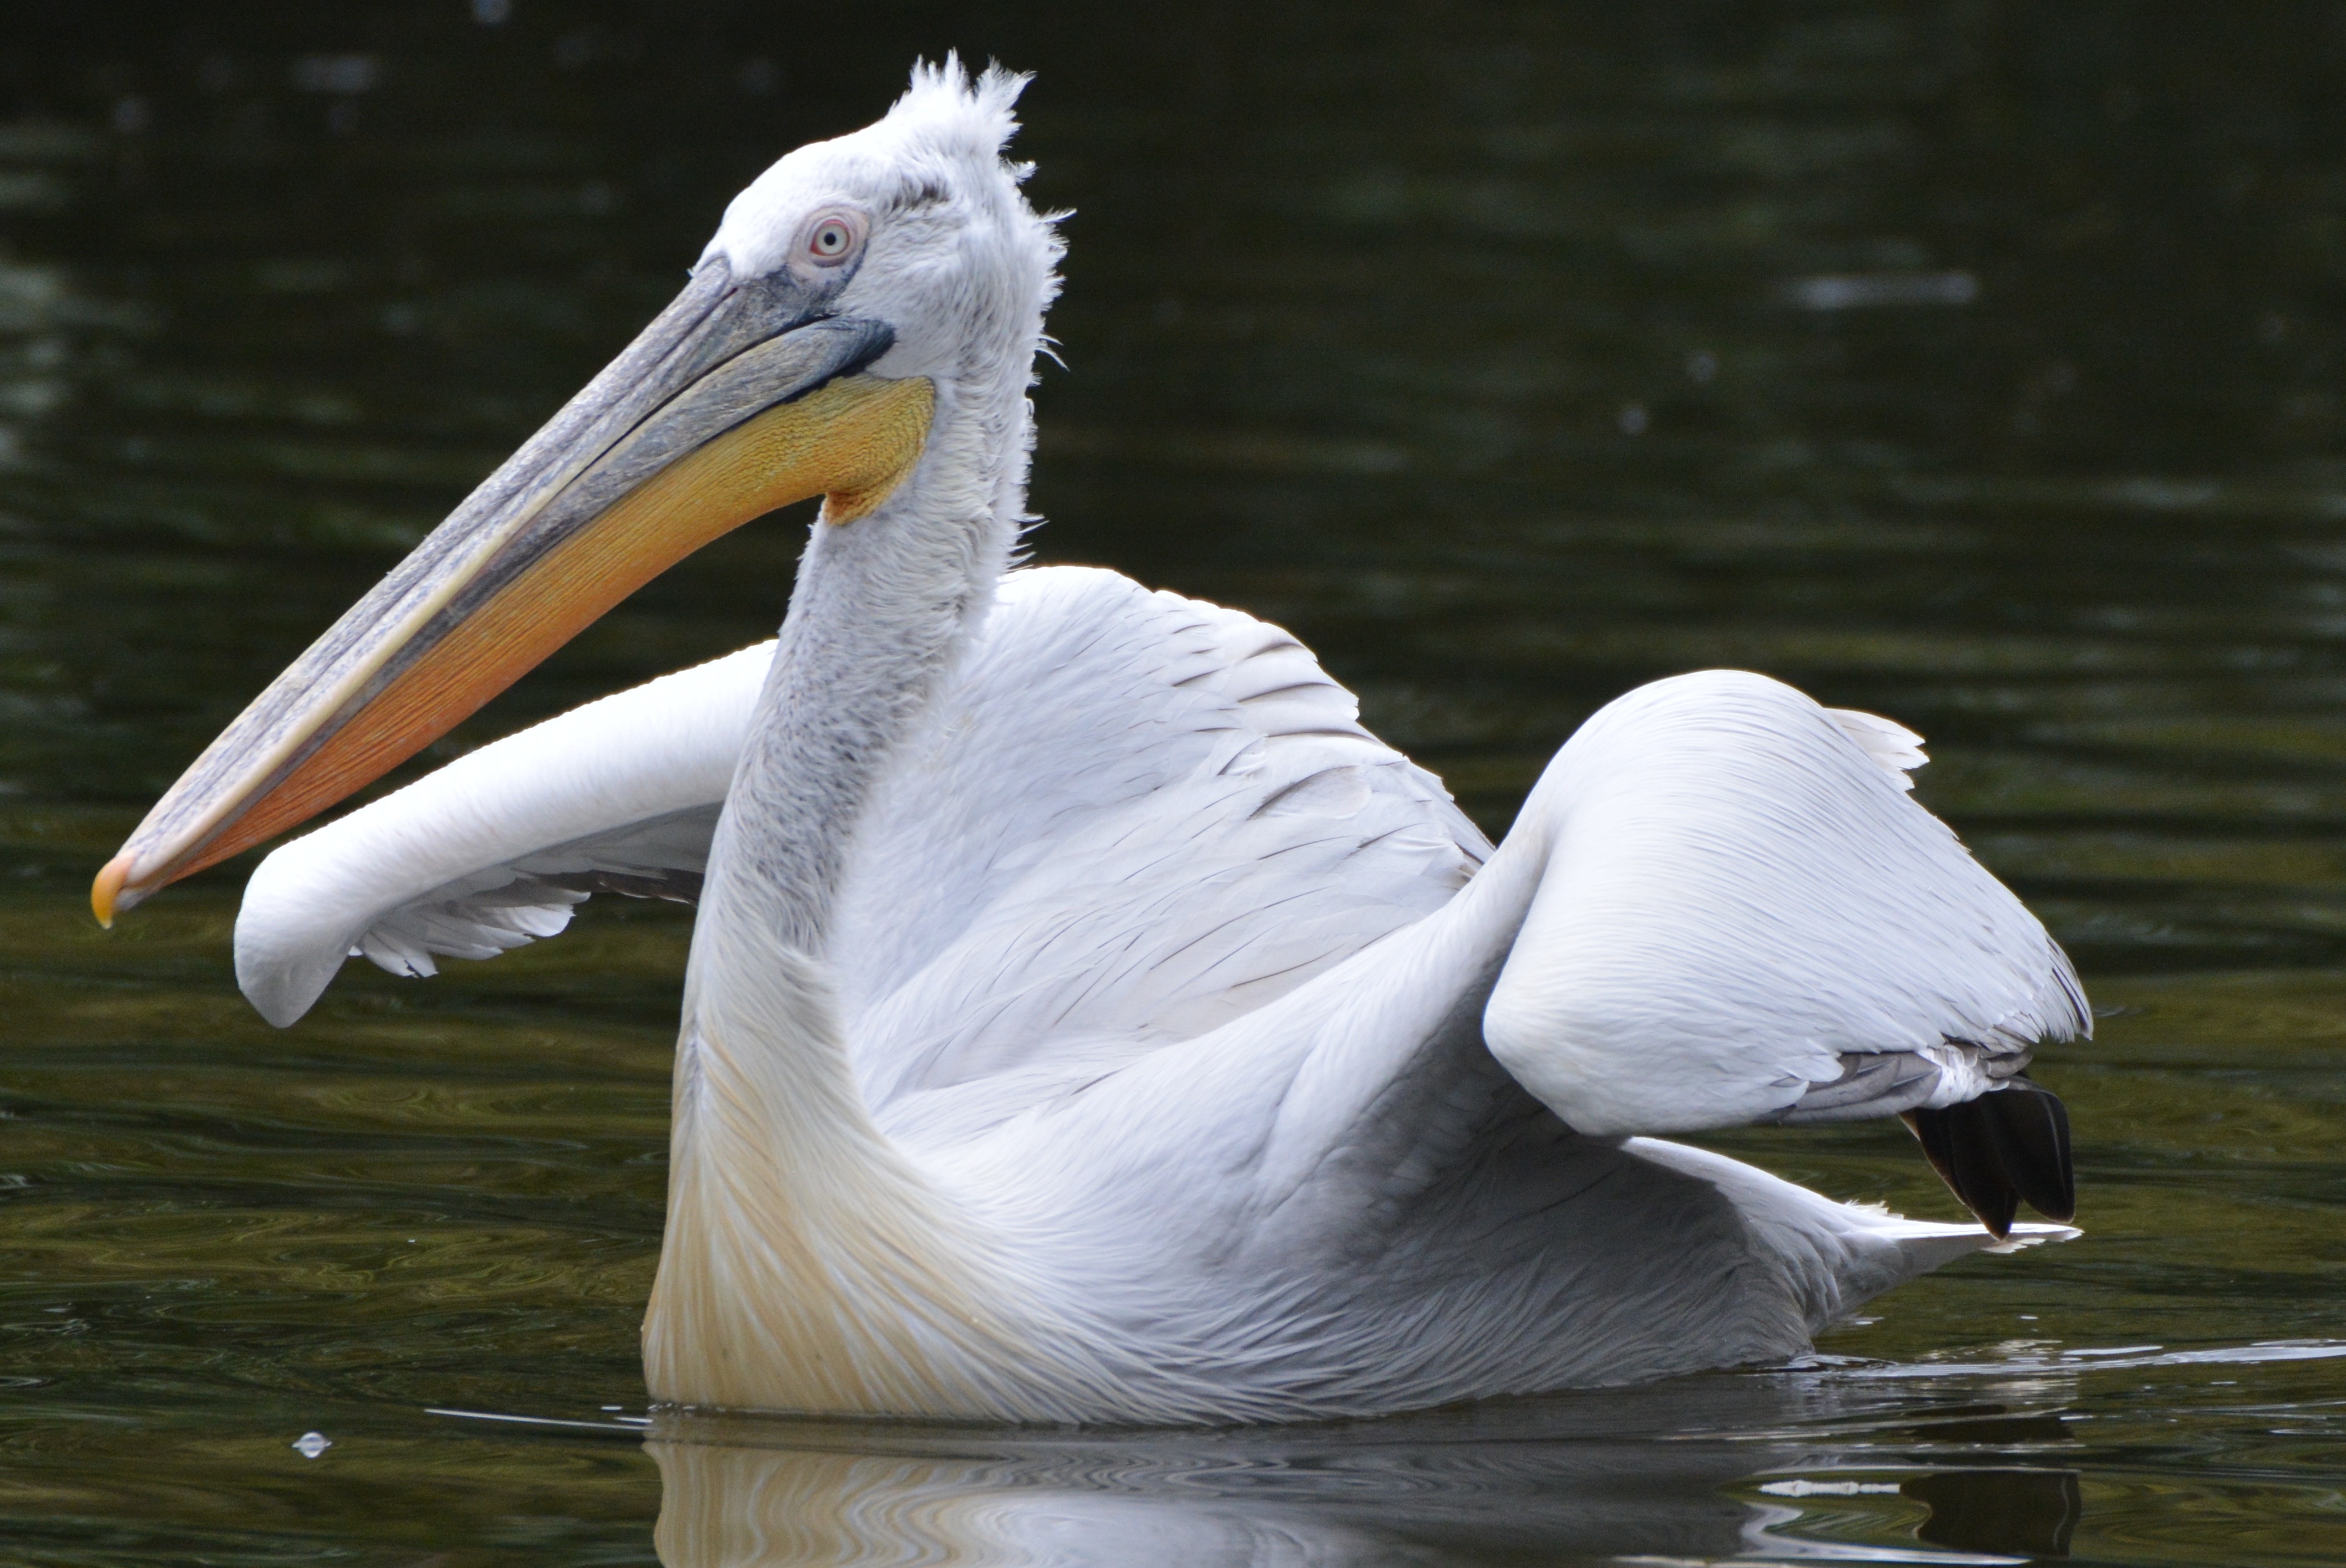
bird, wing, animal, pelican, seabird, wildlife, beak, fauna, swimming, wings, vertebrate, waterfowl, pelecaniformes